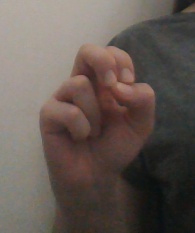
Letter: gaaf